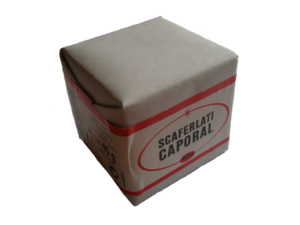
Scaferlati est le nom donné au tabac finement découpé en lanières.
Le caporal est un grade militaire utilisé dans les forces armées mais également dans d'autres institutions comme les pompiers ou la protection civile.